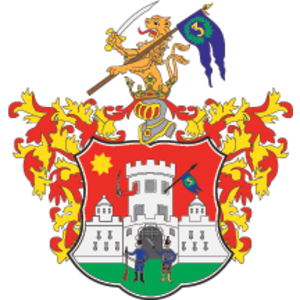
Les villes de Serbie sont définies par l'Institut de statistiques de la République de Serbie, qui répartit les localités en « localités urbaines »
Sombor est une ville de Serbie située dans la province autonome de Voïvodine. Au recensement de 2011, la ville intra muros comptait 47 485 habitants et son territoire métropolitain, appelé Ville de Sombor, 85 569.
Cette page donne les armoiries des principales villes de Serbie.